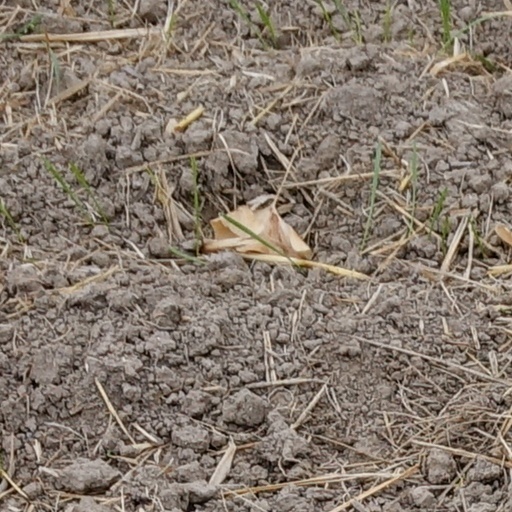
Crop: wheat